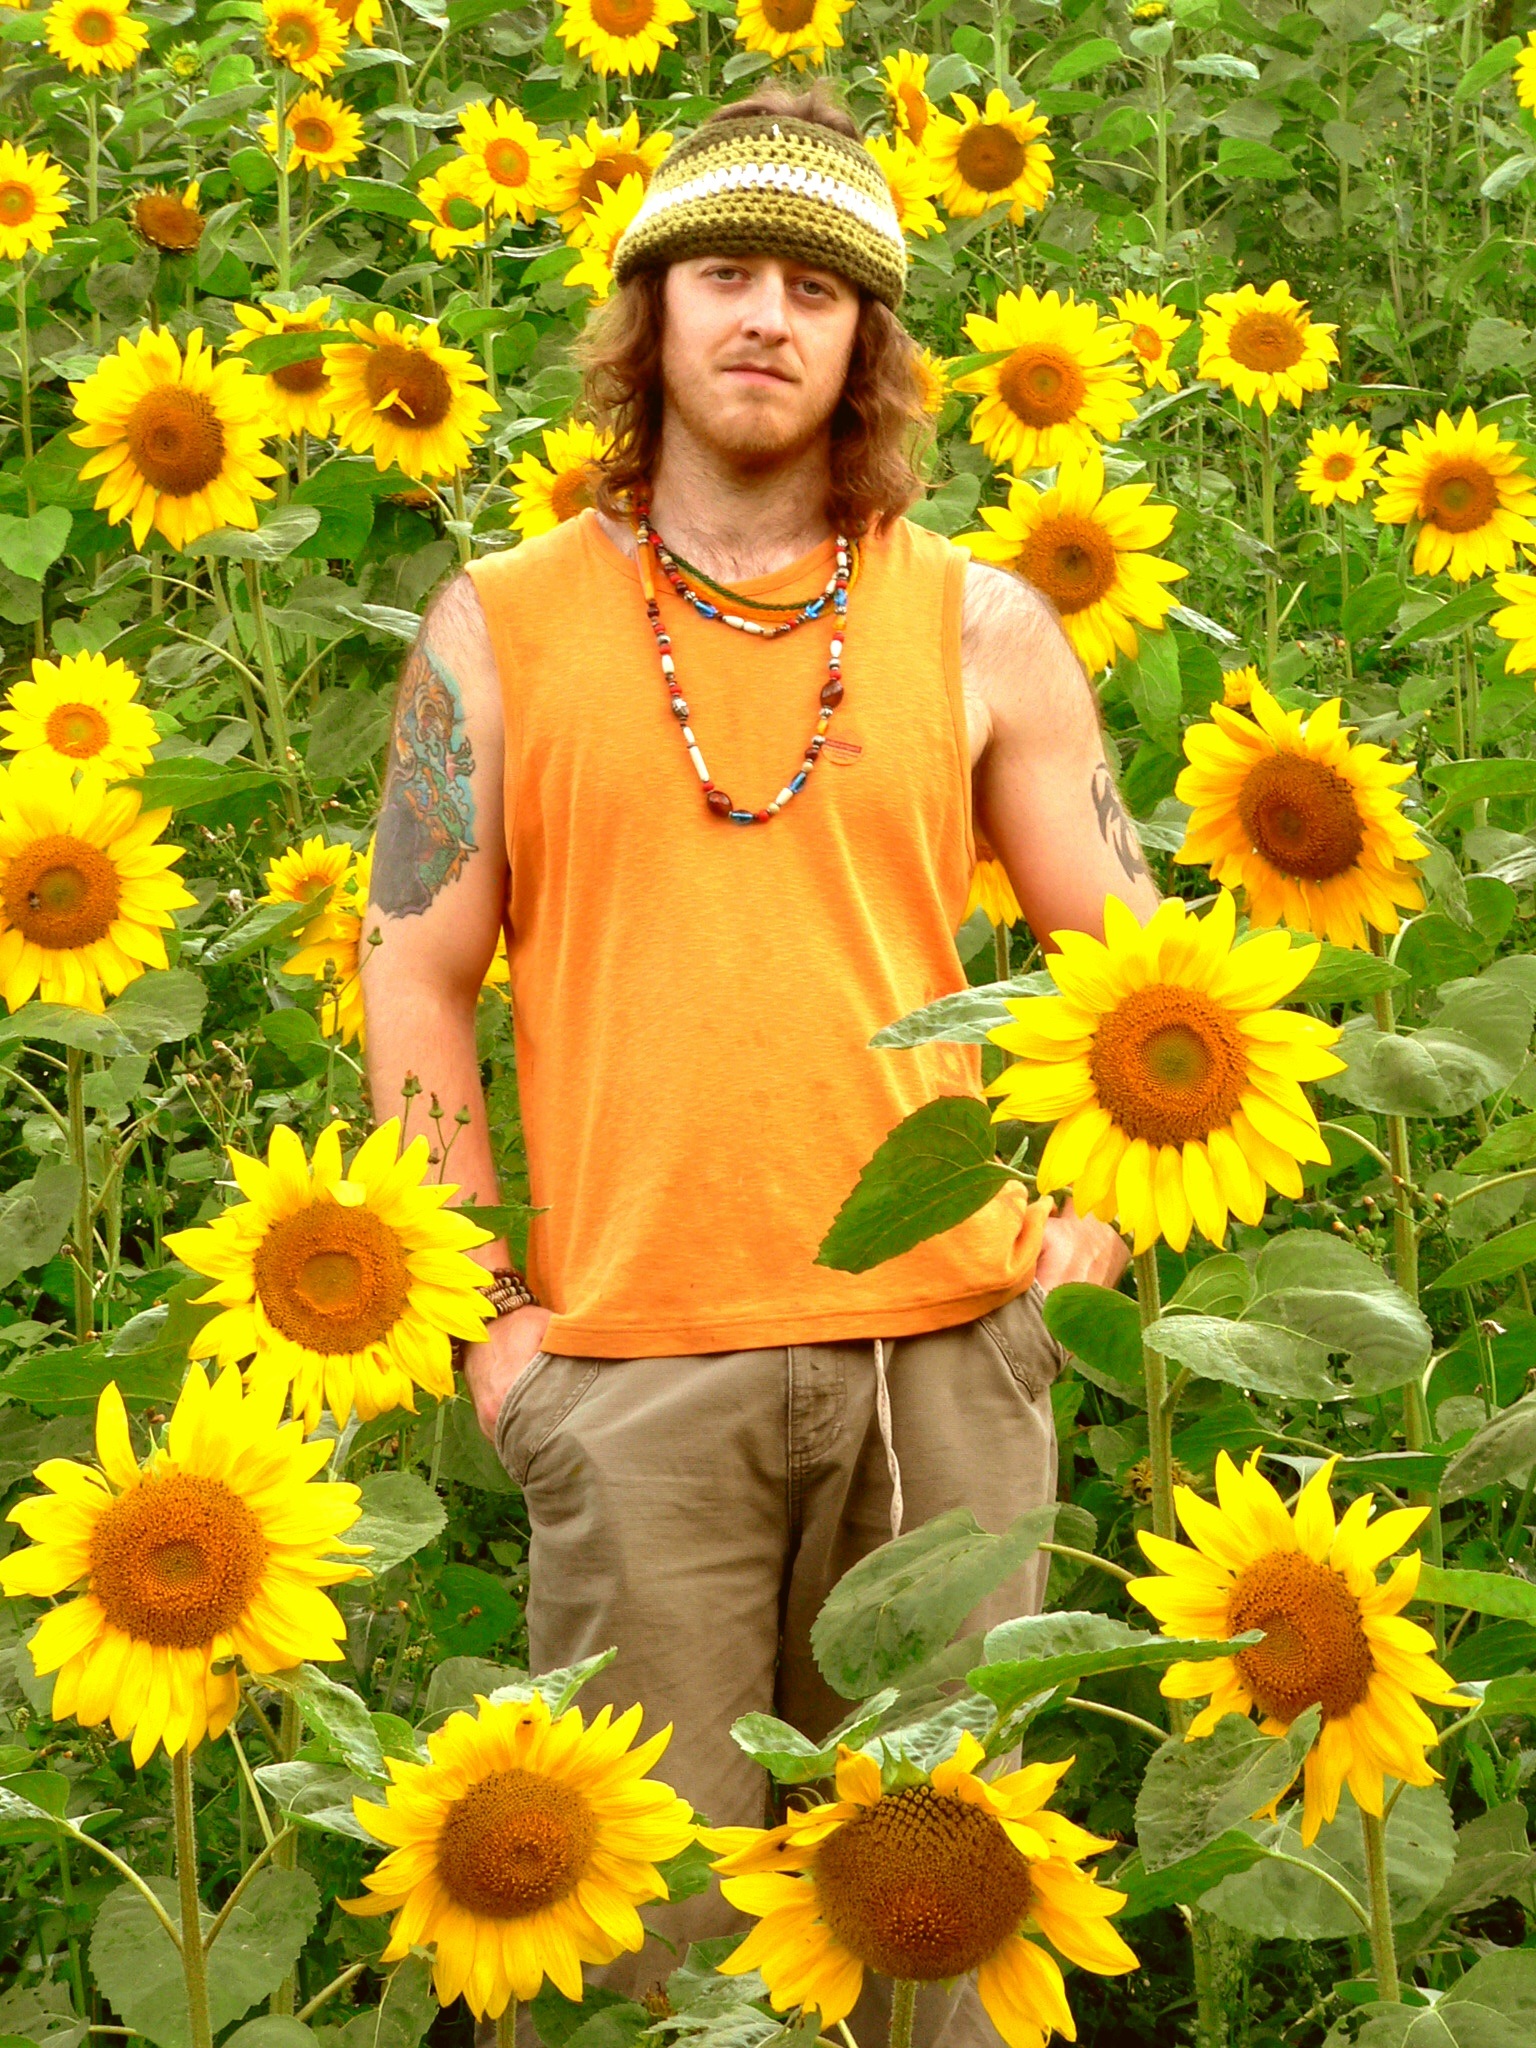
plant, field, meadow, flower, floral, green, natural, peace, yellow, garden, sunflower, life, sunny, happy, sunflowers, hippie, vibrant, calmness, floristry, flowering plant, daisy family, asterales, sunflower seed, annual plant, land plant